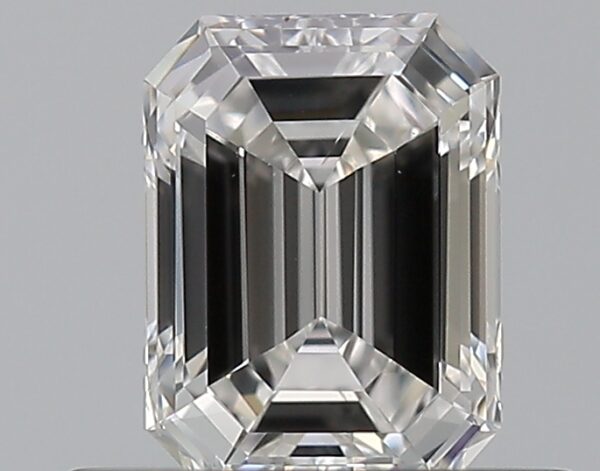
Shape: emerald
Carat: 0.5
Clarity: VS2
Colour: E
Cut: EX
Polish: EX
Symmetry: VG
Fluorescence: M
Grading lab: GIA
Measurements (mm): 5.43 x 4.02 x 2.56